Hot n Cold

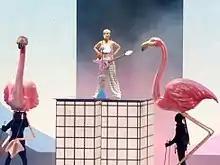
Perry performing "Hot n Cold" during in Madison Square Garden

"Hot n Cold" debuted on the US "Billboard" Hot 100 at number 88 on the chart dated July 5, 2008, due to strong digital downloads after the album's release, falling off the chart the next week. It re-entered the Hot 100 on August 23, again at number 88. The song peaked at number three on the Hot 100 on November 22, making it her second top-three hit after "I Kissed a Girl". "Hot n Cold" was in the top ten for 18 weeks, spending more time in the top ten than Perry's previous single "I Kissed a Girl", which spent 14 weeks. The song was also a bigger radio hit than "I Kissed a Girl", becoming Perry's first number one on both US Mainstream Top 40 and Adult Top 40 radio charts. It remained in the Hot 100 for a total of 39 weeks. As of August 2020, "Hot n Cold" has been certified eight times platinum by the Recording Industry Association of America (RIAA) and sold 5.8 million copies in the United States, making it Perry's sixth best-selling single in the country.